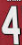
Number: 4